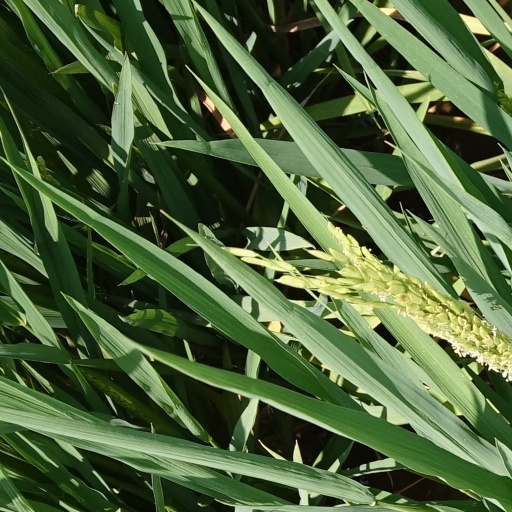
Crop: rice